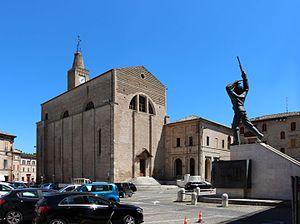
Corridonia est une commune italienne de la province de Macerata dans la région des Marches.